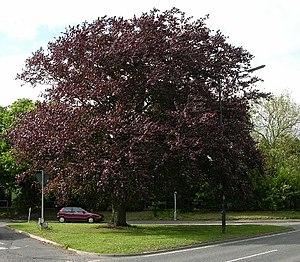
Towthorpe est un village du Yorkshire du Nord, en Angleterre. Il est situé à quelques kilomètres au nord de la ville d'York, entre les villages de Huntington et Strensall. Administrativement, il relève de l'autorité unitaire de la Cité d'York. Au recensement de 2011, la paroisse civile de Strensall with Towthorpe, qui comprend également le village voisin de Strensall, comptait 6 047 habitants. Le seul Towthorpe comptait 1 967 habitants lors du recensement précédent, en 2001.